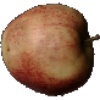
Label: red_apple